Pearson 26

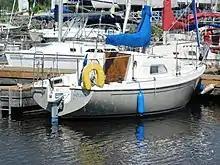
Pearson 26 showing the transom design

The Pearson 26 is a family of American sailboats, that was designed by William Shaw and first built in 1970.